Redlight Boogie

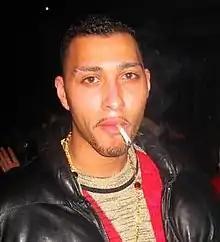
Redlight Boogie in 2003

Eugene Voorn (born October 1, 1973), known professionally as Redlight Boogie or SugaCane, is a Dutch rapper. He is considered one of the pioneers of hip hop music in the Netherlands.